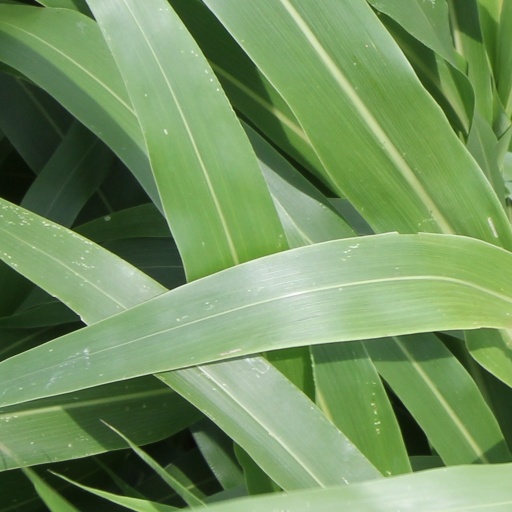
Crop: sorghum